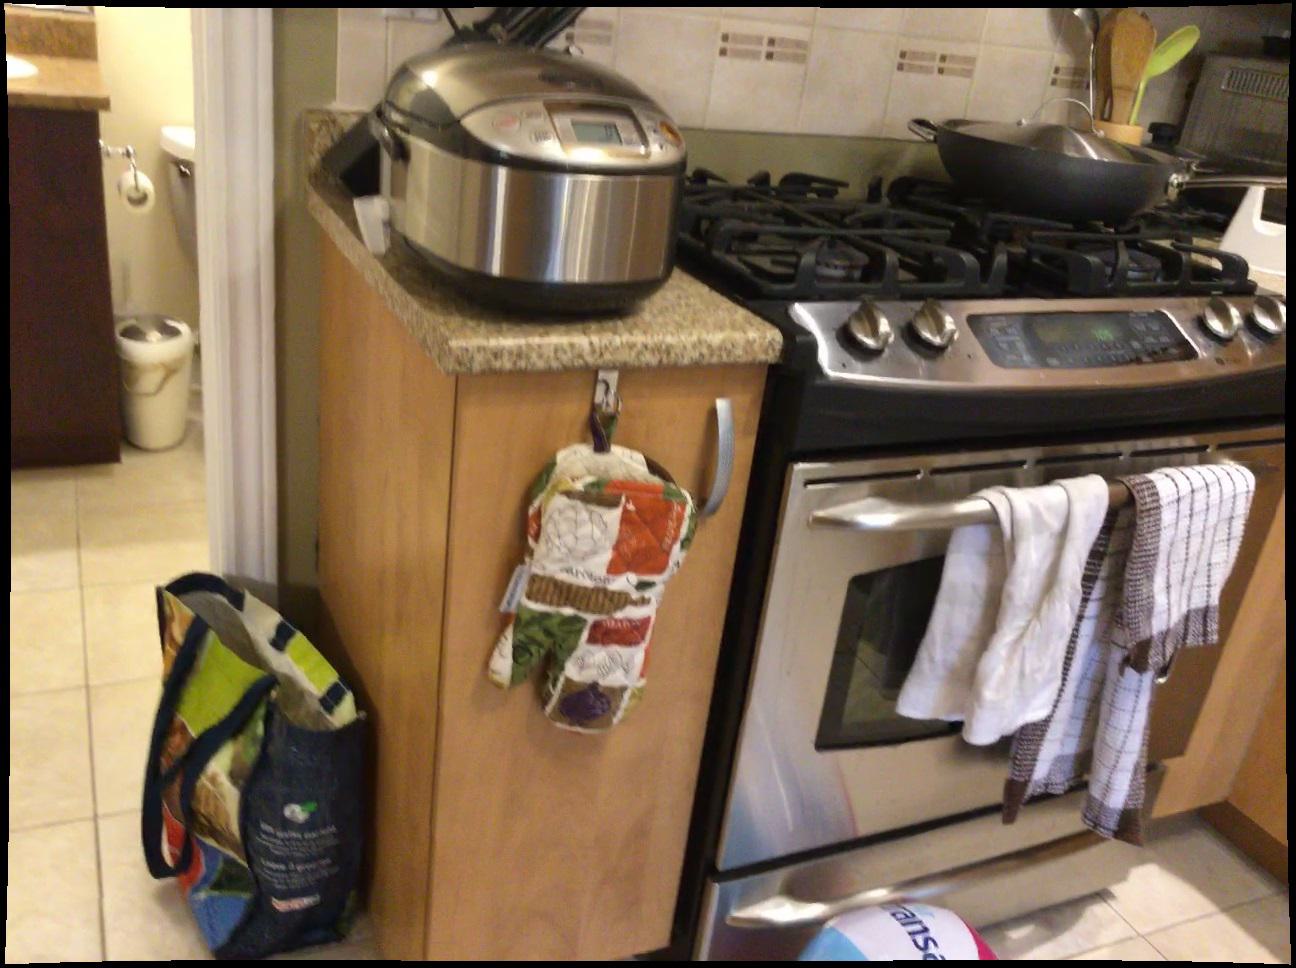
Question: In the image, there is the counter. Pinpoint several points within the vacant space situated in front of the counter from the camera's perspective. Your final answer should be formatted as a list of tuples, i.e. [(x1, y1), ...], where each tuple contains the x and y coordinates of a point satisfying the conditions above. The coordinates should be between 0 and 1, indicating the normalized pixel locations of the points.
Answer: [(0.884, 0.949), (0.209, 0.471), (0.194, 0.421)]